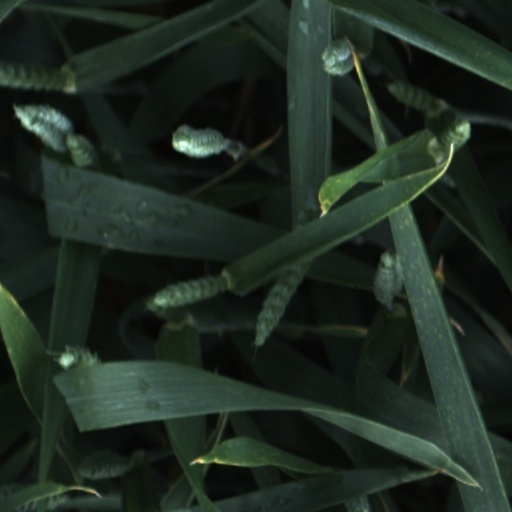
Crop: wheat